Sulphur Trestle Fort Site

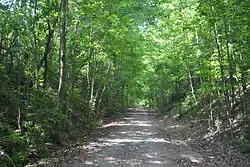
The site in June 2011

The Sulphur Trestle Fort Site is a historic Civil War battle site near Elkmont, Alabama. The fort was the site of the Battle of Sulphur Creek Trestle on September 25, 1864. After defeating Union Army forces and recapturing Athens, Alabama, Confederate General Nathan Bedford Forrest moved north to attempt to destroy a key railroad trestle. The trestle was defended by a fortification manned by 1000 Union soldiers. Forrest's troops easily defeated the Union forces and burned the trestle. Today, about 400 yards (370 m) of trenches dug around the outside of the fort's parapet remain. The site was listed on the National Register of Historic Places in 1973.